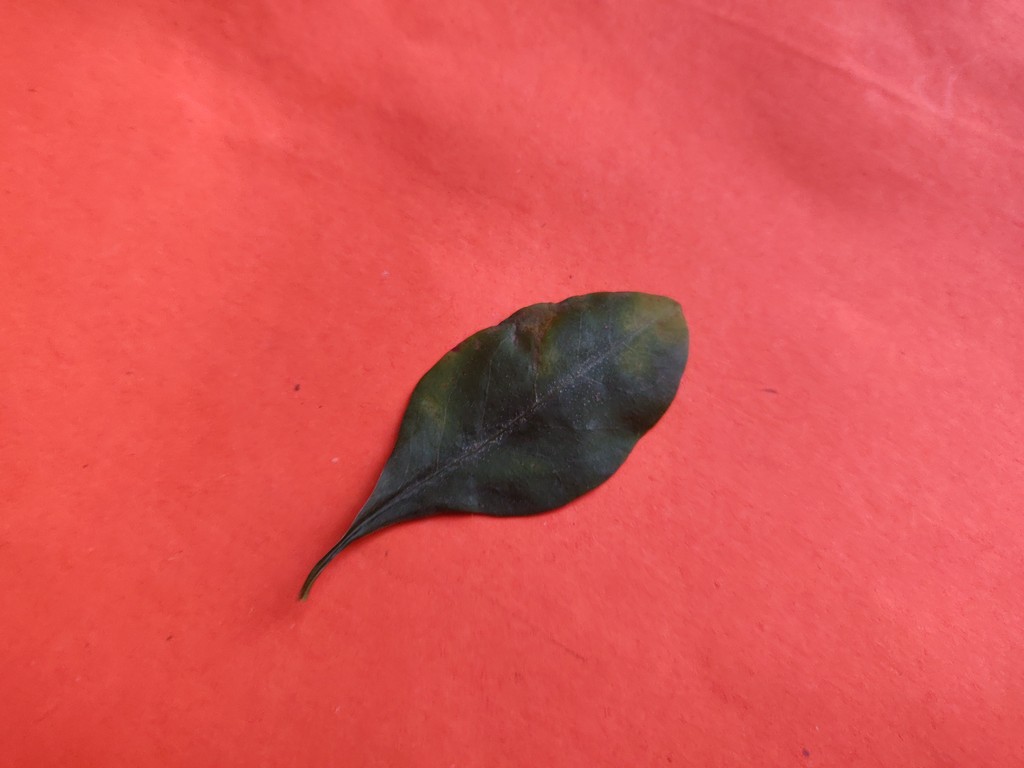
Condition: Unhealthy
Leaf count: single
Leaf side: front